Rhodesia's Unilateral Declaration of Independence

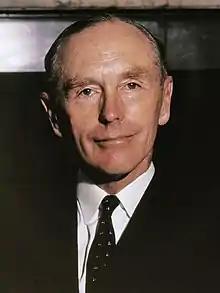
A photograph of Sir Alec Douglas-Home

At 10 Downing Street in early September 1964, impasse developed between Douglas-Home and Smith over the best way to measure black public opinion in Southern Rhodesia. A key plank of Britain's Southern Rhodesia policy was that the terms for independence had to be "acceptable to the people of the country as a whole"—agreeing to this, Smith suggested that white and urban black opinion could be gauged through a general referendum of registered voters, and that rural black views could be obtained at a national "indaba" (tribal conference) of chiefs and headmen. Douglas-Home told Smith that although this proposal satisfied him personally, he could not accept it as he did not believe the Commonwealth, the United Nations or the Labour Party would also do so. He stressed that such a move towards accommodation with Smith might hurt the Conservatives' chances in the British general election the next month, and suggested that it might be in Smith's best interests to wait until after the election to continue negotiations. Smith accepted this argument. Douglas-Home assured Smith that a Conservative government would settle with him and grant independence within a year.